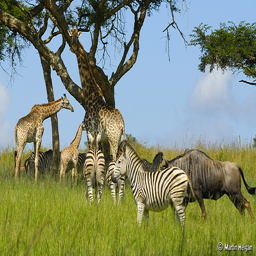
A photo of giraffes, zebras, and a wildebeest in a field
a couple of zebras and giraffes in a field
Zebras, giraffes and another animal standing in the tall grass.
Giraffes and zebras are standing outside in the grass.
a number of animals in a field near a tree